New Zealand Air Training Corps

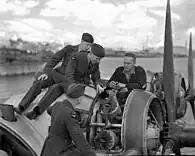
Cadets looking at an engine of an Empire Flying Boat.

The first proposal for an Air Corps in New Zealand came in August 1940 from Lord Galway. Early the following year, a review of aircrew requirements found that there would be difficulty obtaining sufficient recruits by the end of 1942. Authority was given by War Cabinet in February 1941 to form an Air Cadet Training Corps, the name subsequently being standardised as Air Training Corps (ATC). '"Town"', '"School"' and "'Country"' units were set up in major cities, training young men between 16.5 and 18 years of age. The first squadron was No 1 SQN in Wellington and No 2 SQN in Petone, both formed at the same time.